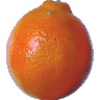
Label: tangelo